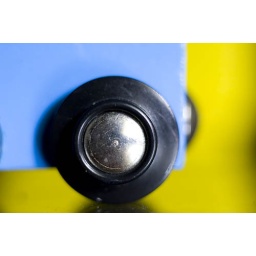
Testing a borrowed extension tube. blue car, yellow background, study in color and macro